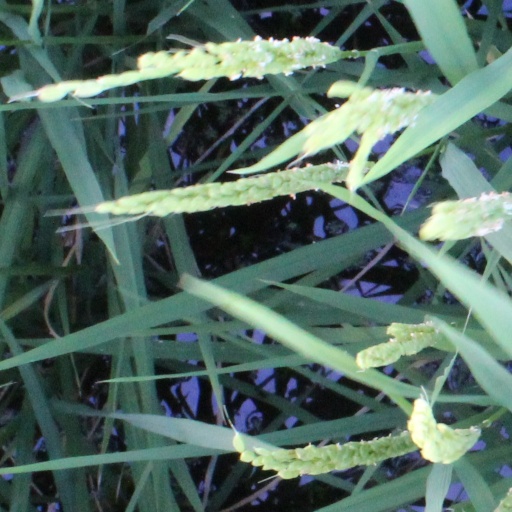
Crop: rice